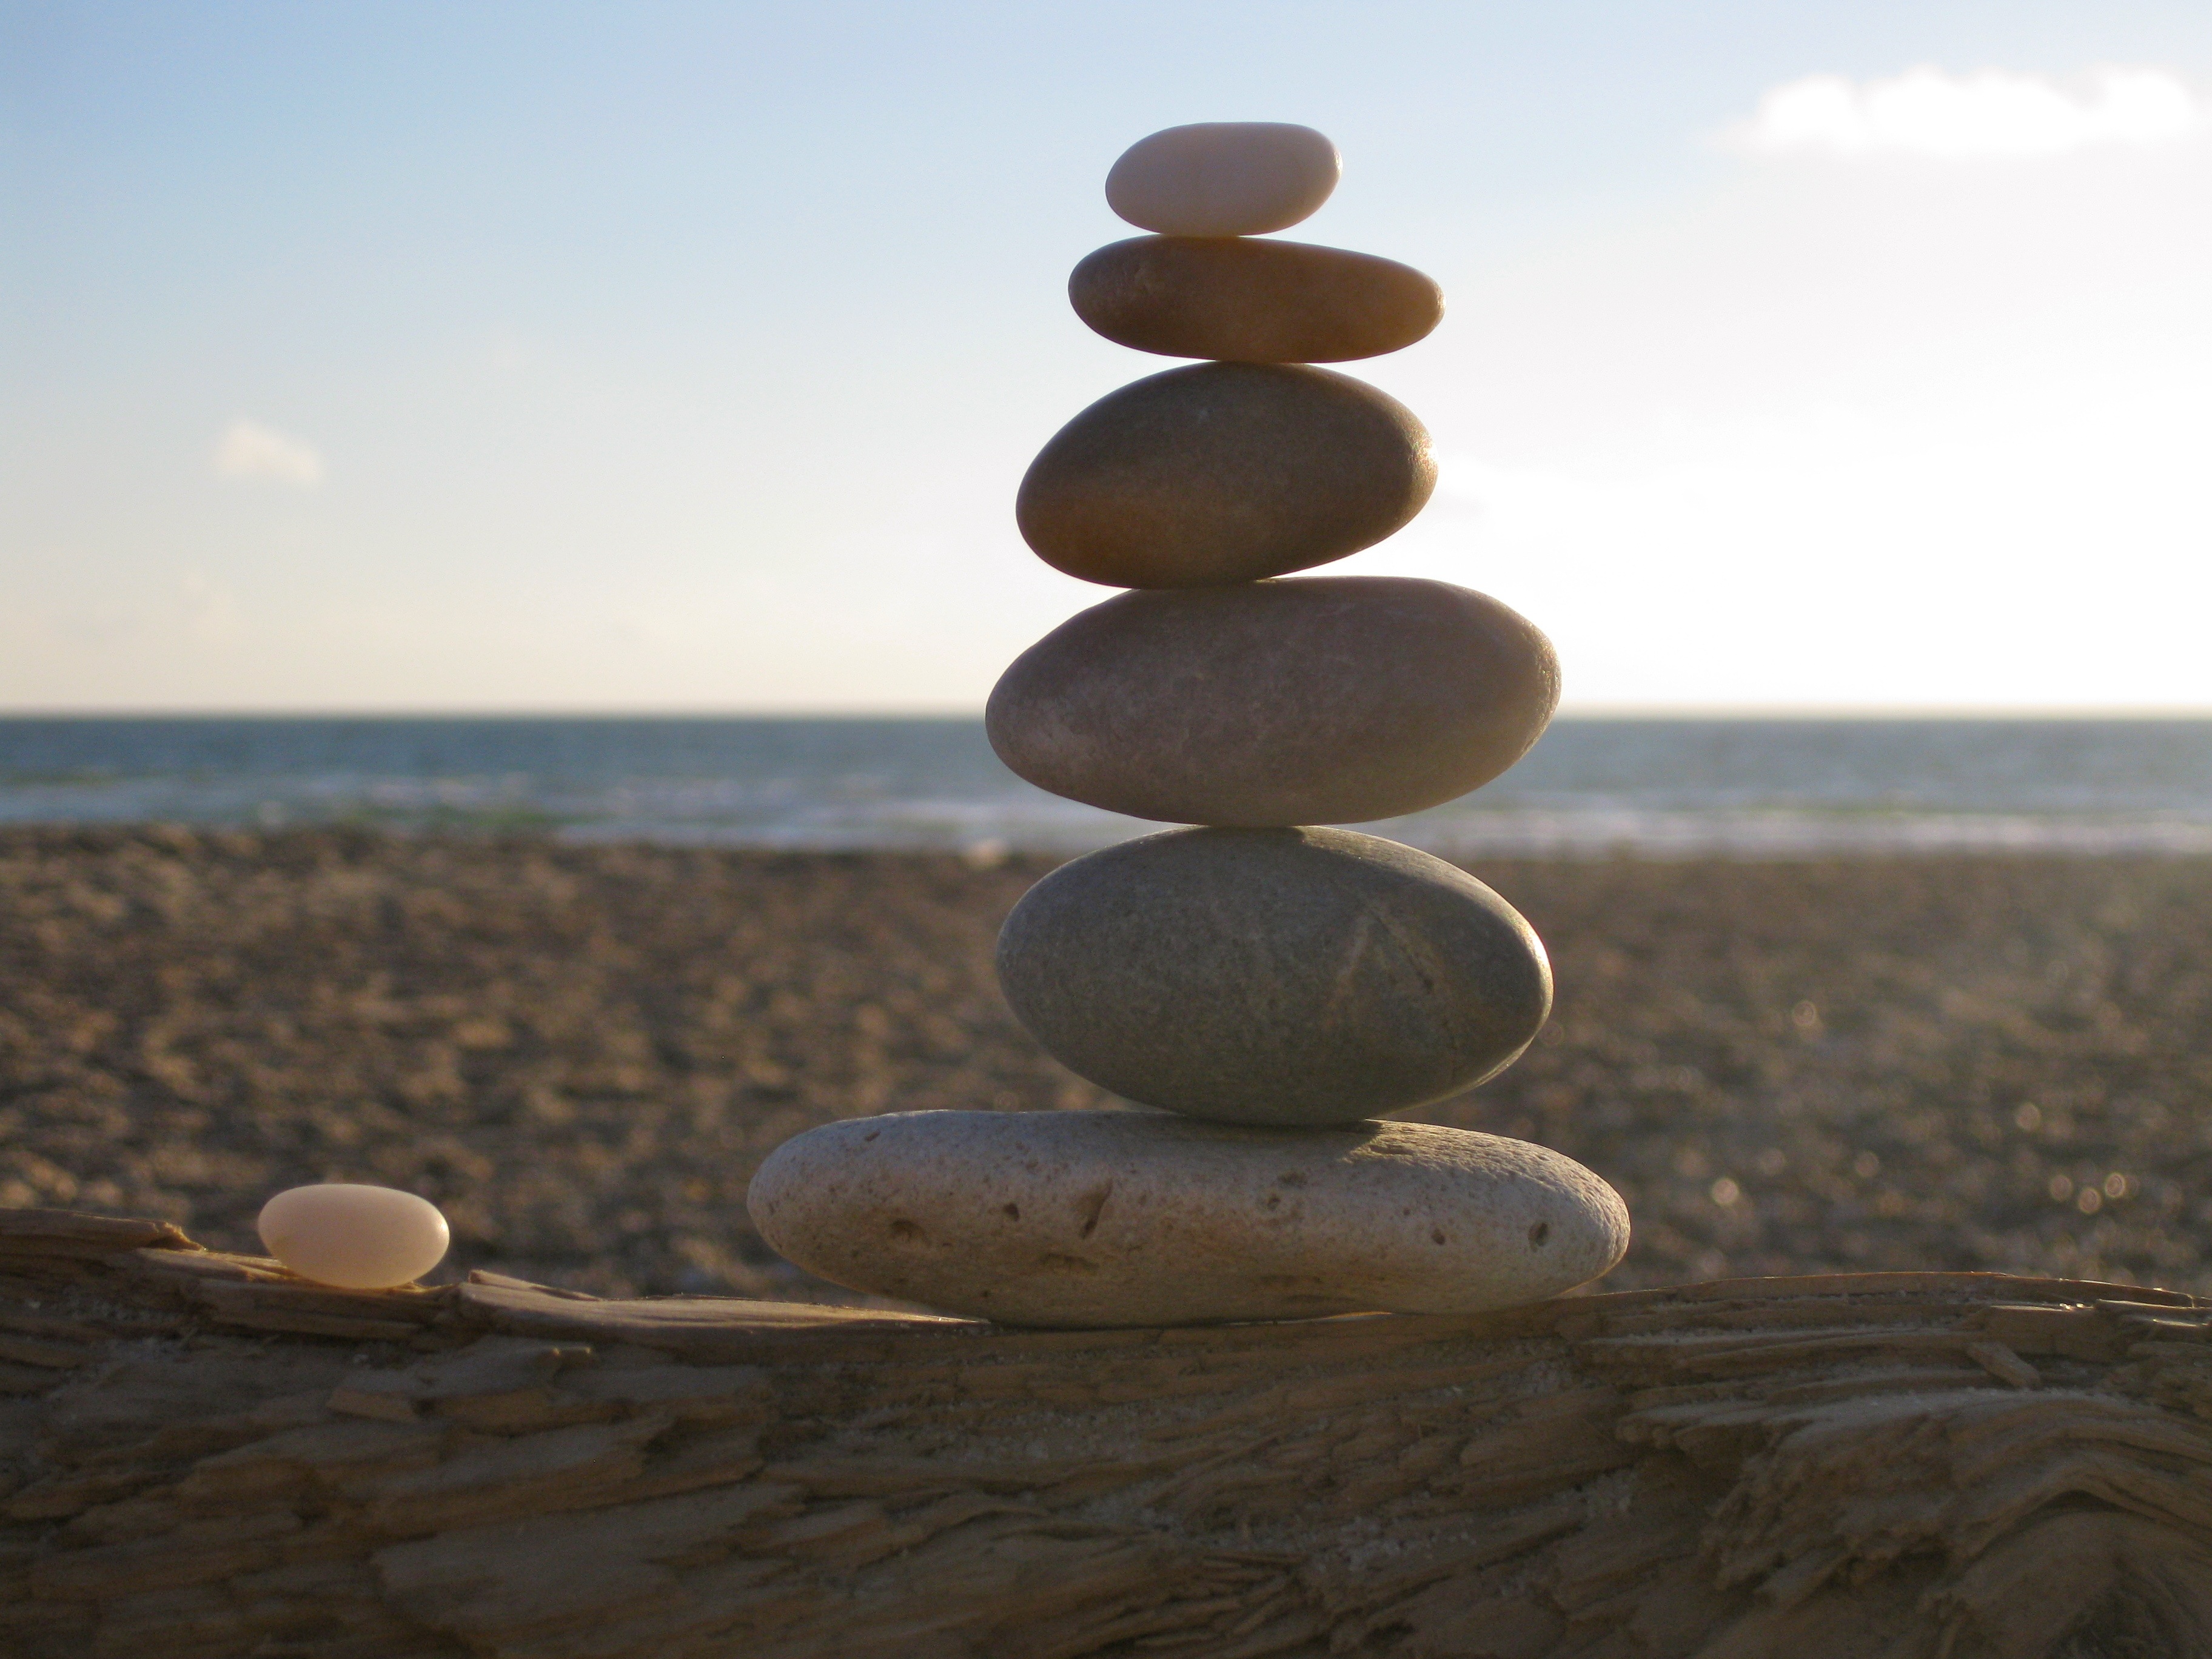
beach, sea, sand, rock, wood, balance, pebble, material, zen, body of water, stones, meditation, stacked, patience